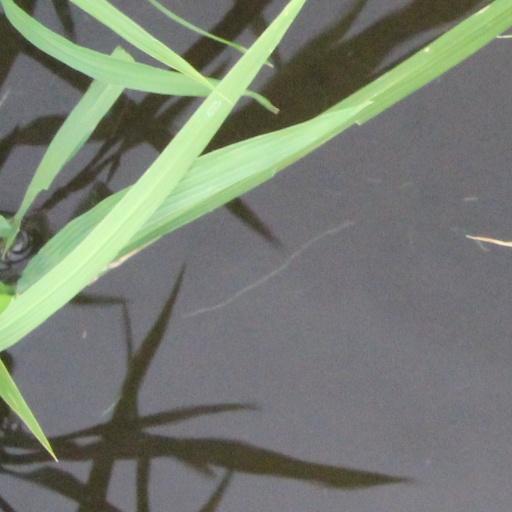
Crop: rice